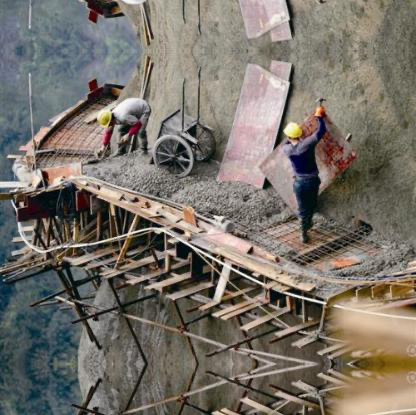
Objects in the image:
label: helmet
label: helmet